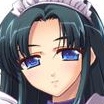
Portrait style: Anime Portrait